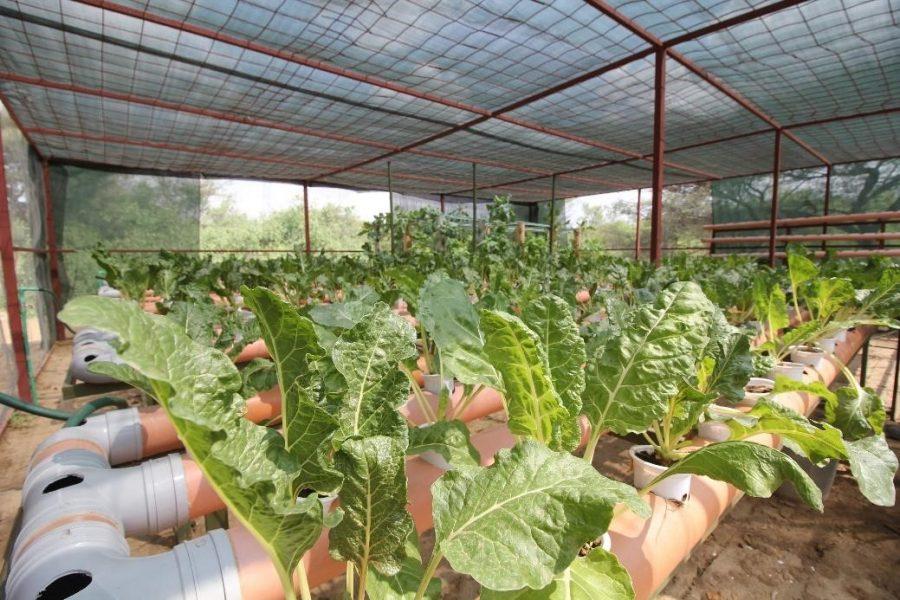
Ni mfumo wa kisasa wa kilimo cha haidroponiki ndani ya kivuli. Mimea mikubwa ya kijani kibichi imepandwa kwenye mabomba ikionyesha matumizi ya teknolojia ya kisasa ya kilimo kisichohitaji udongo. Mabomba hayo yamepangwa kwa usawa na kuna paa la kivuli juu yake ili kulinda mimea.